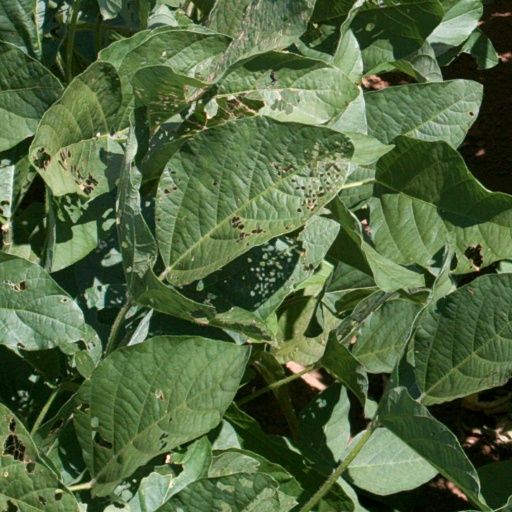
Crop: soybean